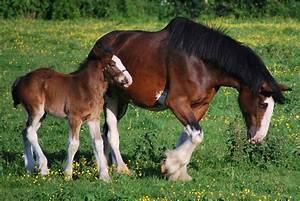
horse